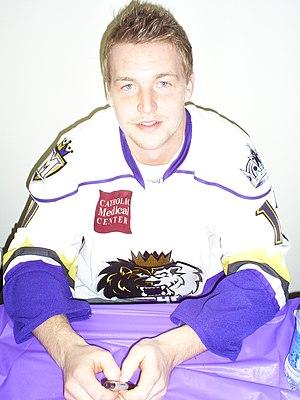
Trevor Lewis est est un joueur professionnel américain de hockey sur glace.